Gaillard Center

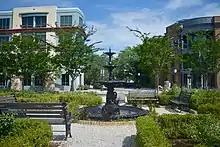
Noisette Garden at Gaillard Center

The Historic Charleston Foundation relocated a few of the houses to save them from demolition. The double tenement at 85 Calhoun St. was left in place and restored by the Historic Charleston Foundation. The house at 116 Anson St. was moved to an unknown location on Laurens St. in 1966.